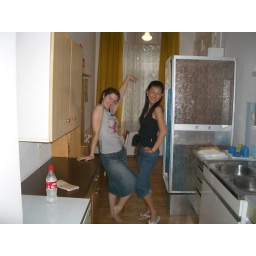
Kitchen in accomdation in Vienna, we had our own mini fridge, sink with very cold mountain water, yum